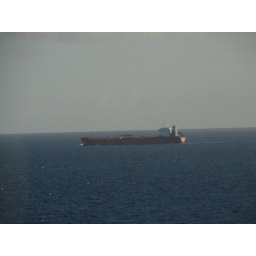
random ship in the water